Louis Chenard

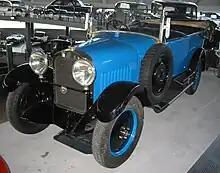

Louis Chenard was a French producer of automobiles, making cars at Colombes, near Paris from 1920 till 1932. Louis Chenard was always a relatively low volume manufacturer. Engines were bought in, mostly from .